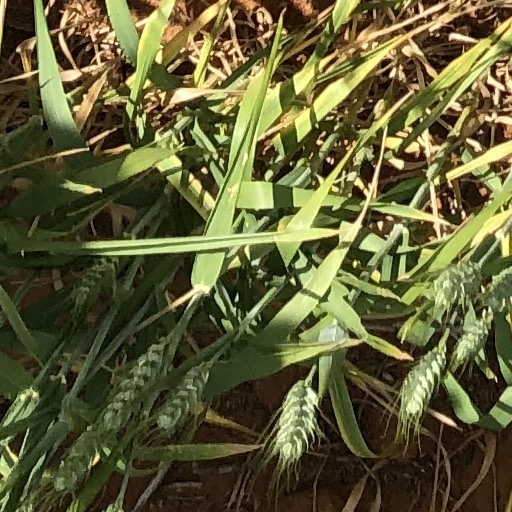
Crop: wheat